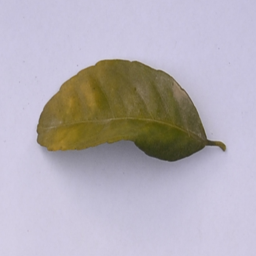
Plant part: leaf
Disease: greening